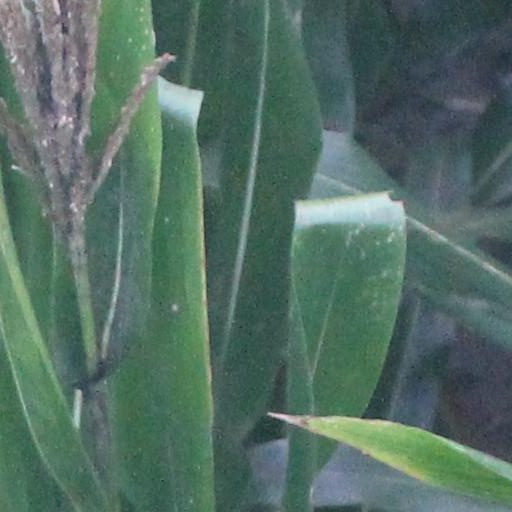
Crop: maize; corn